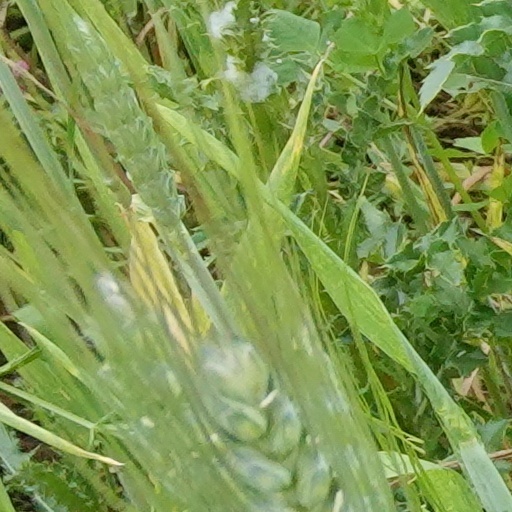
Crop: wheat